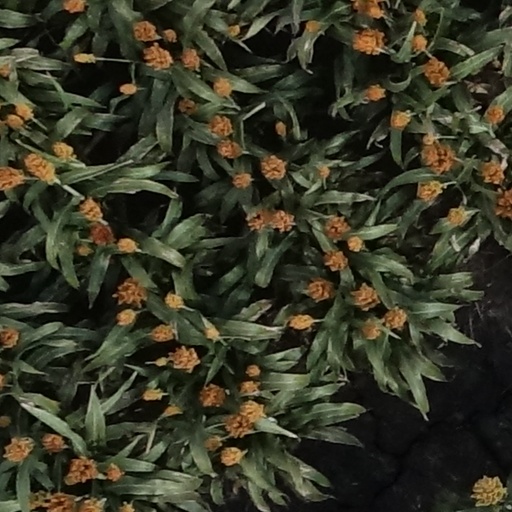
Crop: sorghum